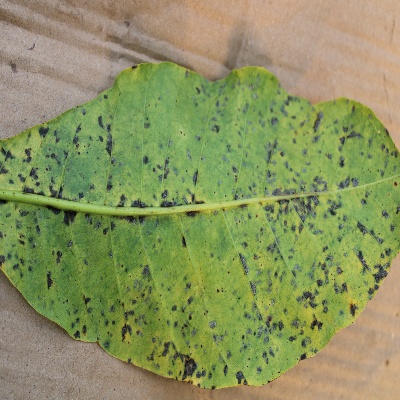
Crop: Cashew
Condition: anthracnose